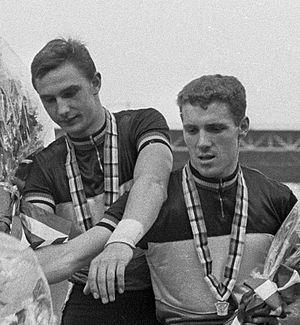
Robert Van Lancker est un coureur cycliste belge. Professionnel de 1968 à 1976, il a notamment été champion du monde de vitesse en 1972 et 1973.